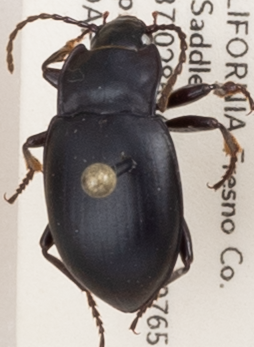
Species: Metrius contractus
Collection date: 2019-06-19 04:00:00
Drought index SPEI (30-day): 0.9
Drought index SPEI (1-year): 0.39
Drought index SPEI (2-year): -0.03